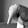
ASL letter: Q